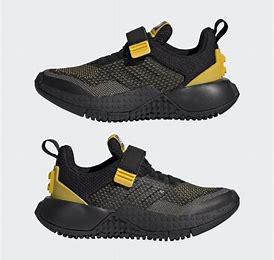
Brand: Adidas
Model: Lego Sport Pro